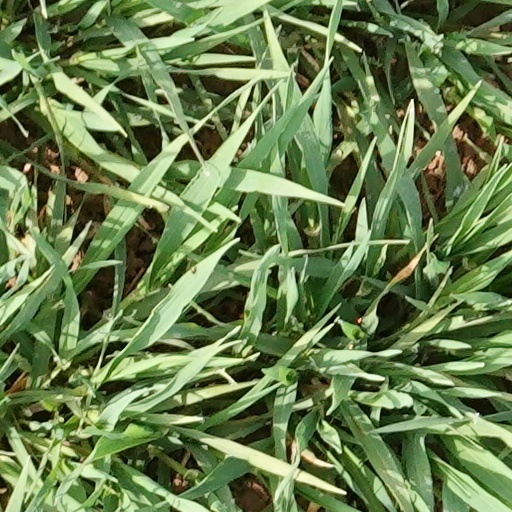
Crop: wheat